Marvel Cinematic Universe: Phase Three

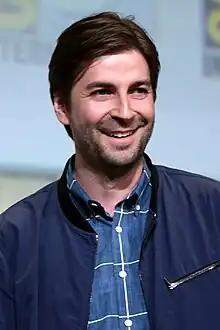
Jon Watts, director of the "Spider-Man" films

The Avengers become fractured into two opposing teams, one led by Steve Rogers and another by Tony Stark, after extensive collateral damage prompts politicians to pass an act regulating superhuman activity with government oversight and accountability for the Avengers. They also face a new enemy, Helmut Zemo, who seeks revenge upon the Avengers.